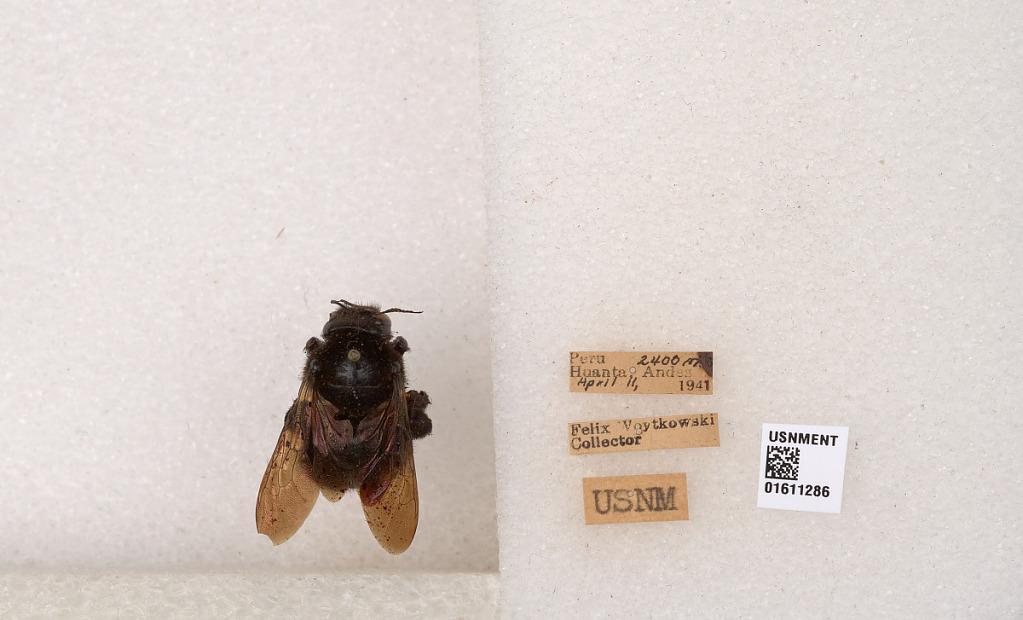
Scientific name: Xylocopa
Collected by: R. Sage
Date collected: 1941-4-11
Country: Peru
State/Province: Ayacucho
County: Huanta
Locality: Huanta, Andes